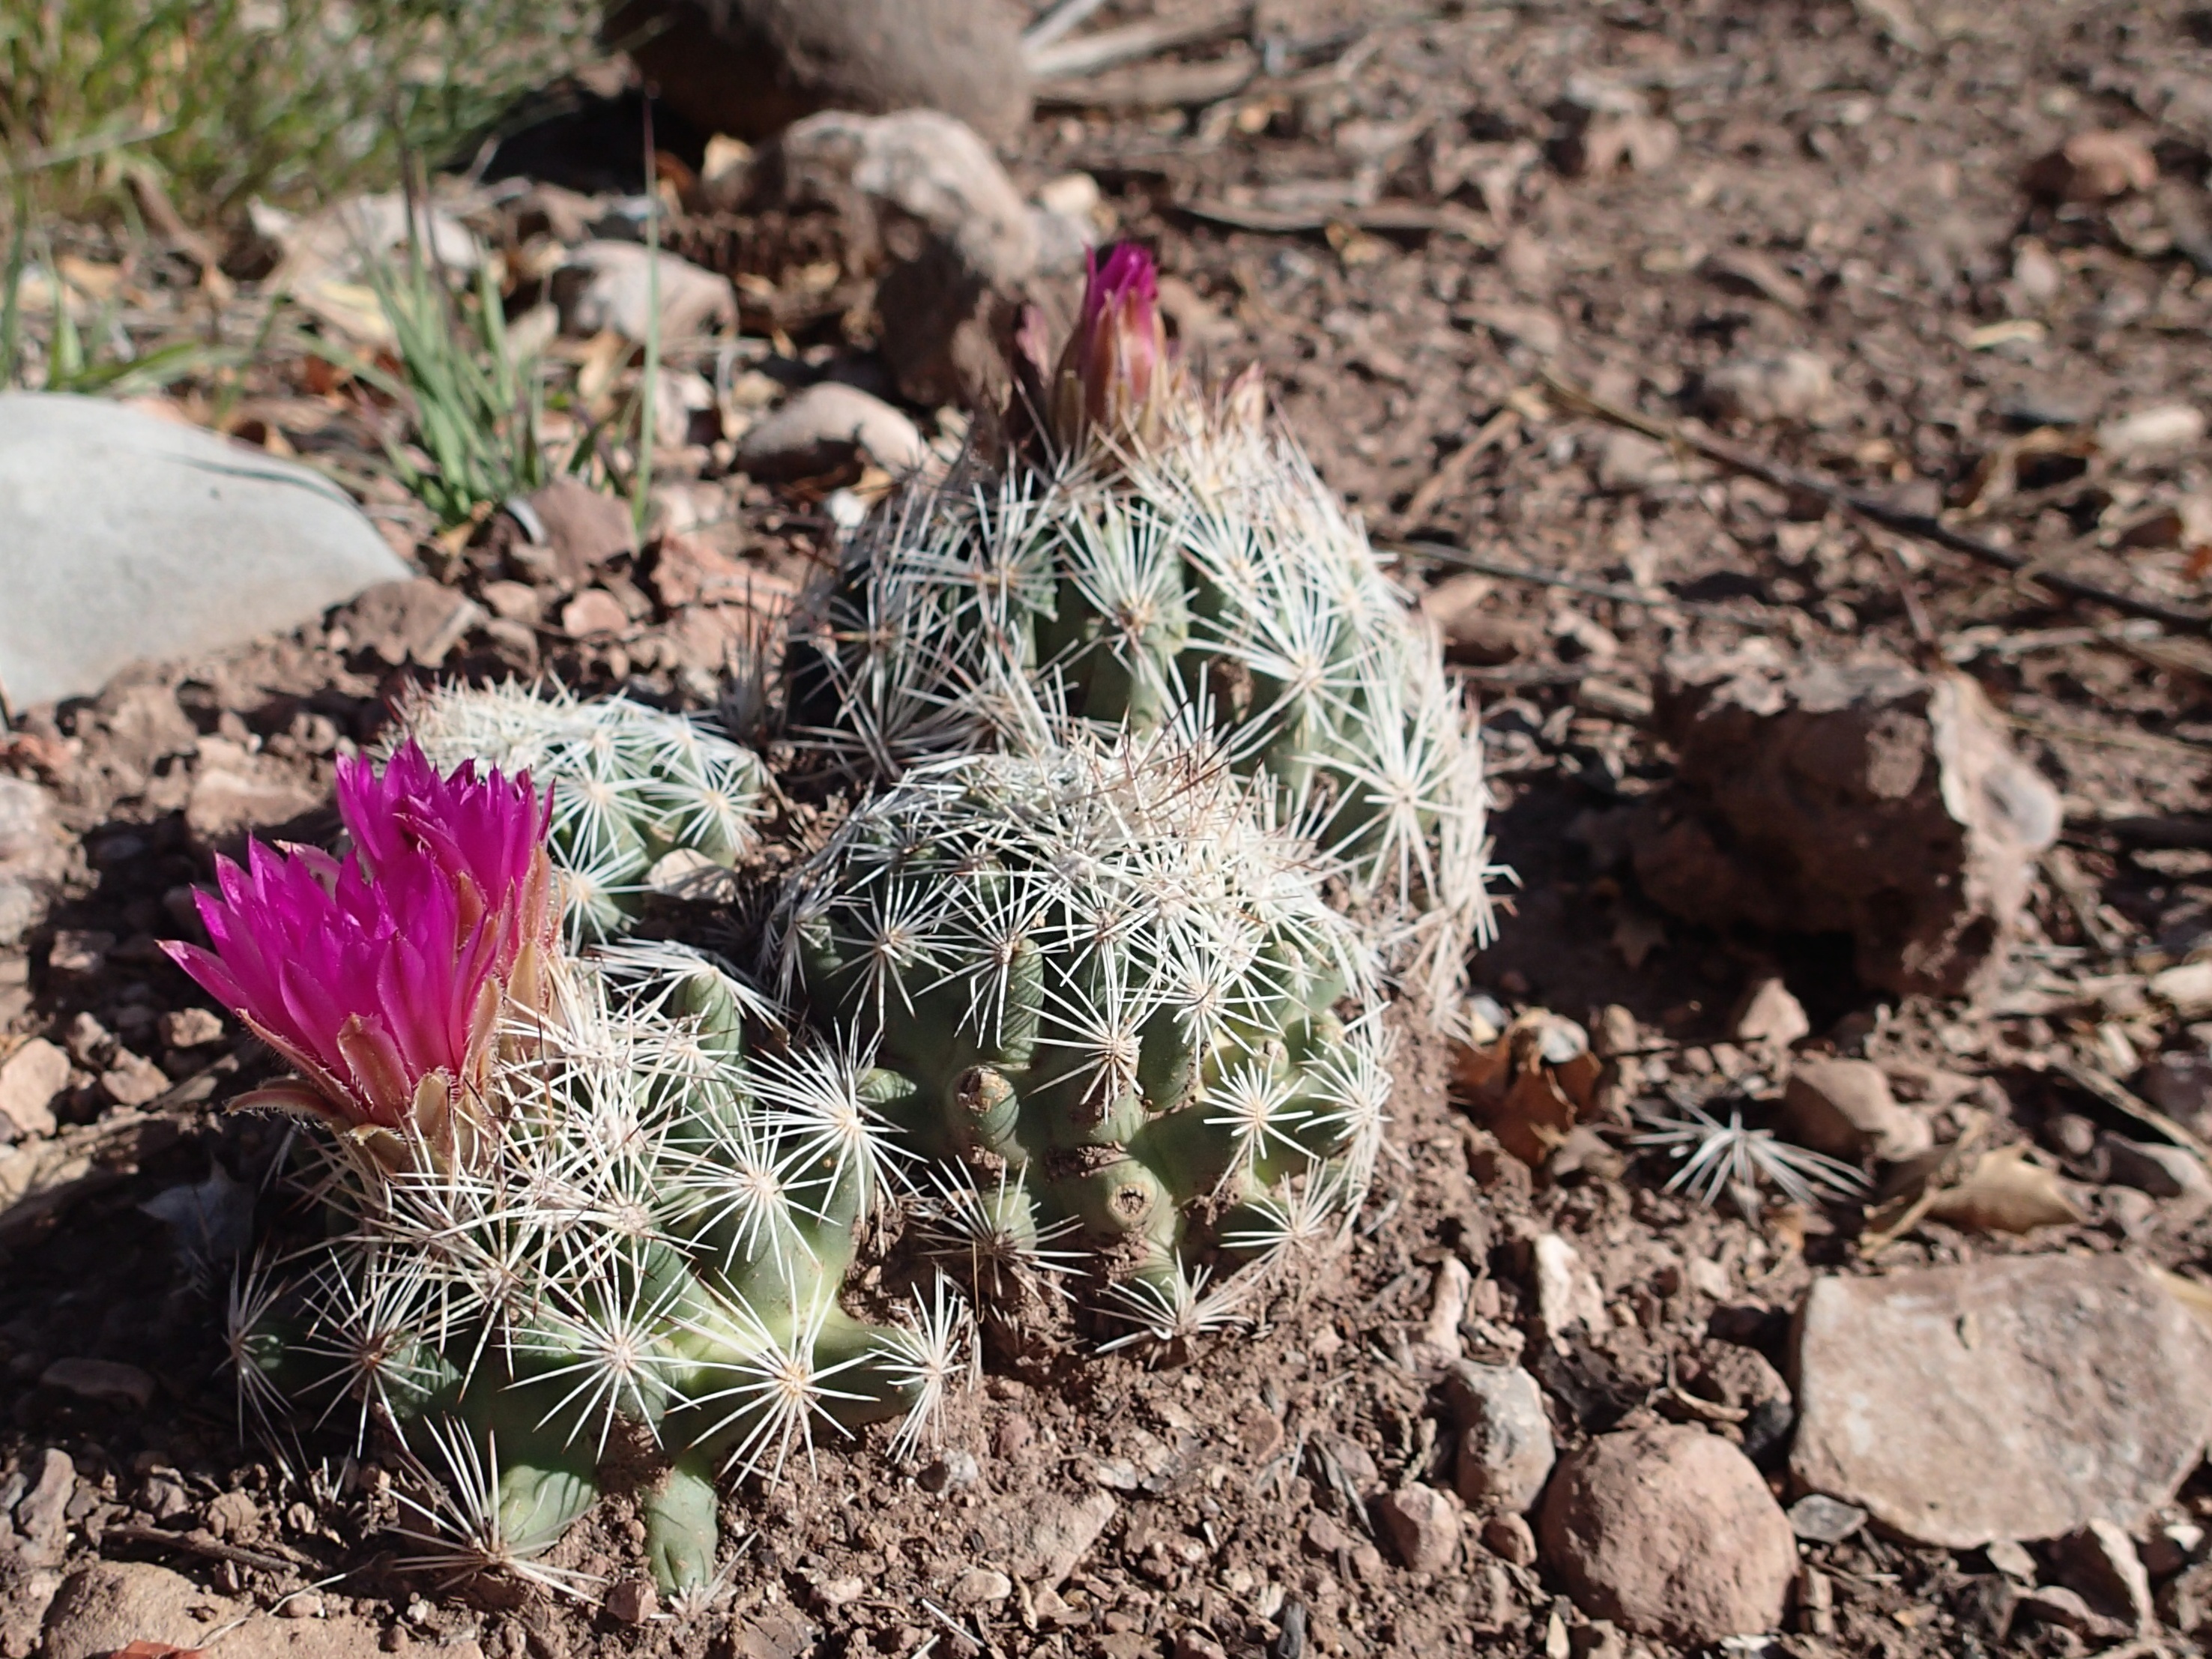
cactus, plant, flower, produce, soil, botany, flora, fauna, biking, flowering plant, prickly pear, land plant, thorns spines and prickles